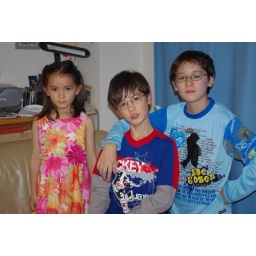
The boys in their pajamas and Erica in her dress - pose #1